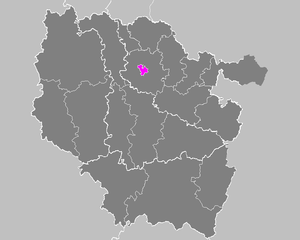
L’arrondissement de Metz-Ville est une ancienne division administrative française, située dans le département de la Moselle et la région Lorraine. Comme son nom l'indique, il était constitué d'une unique commune, Metz.